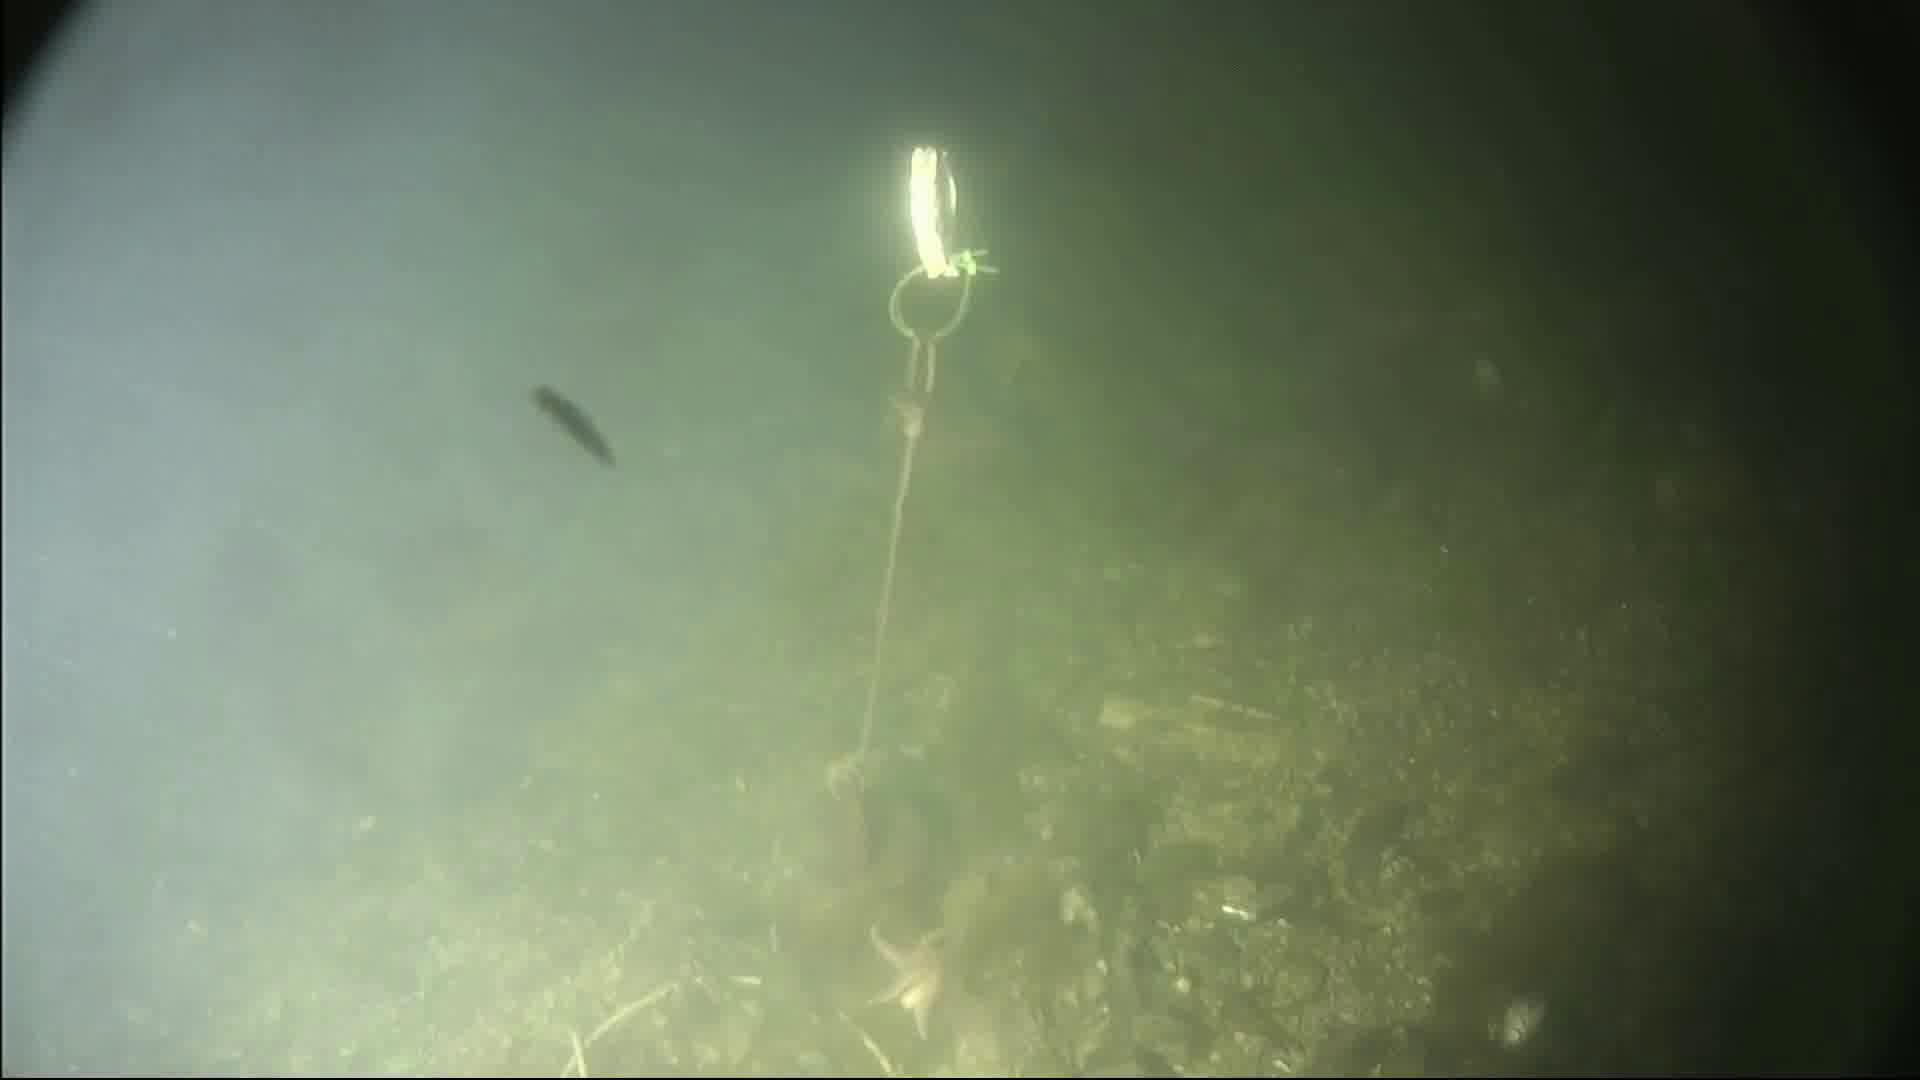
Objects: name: starfish
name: small_fish